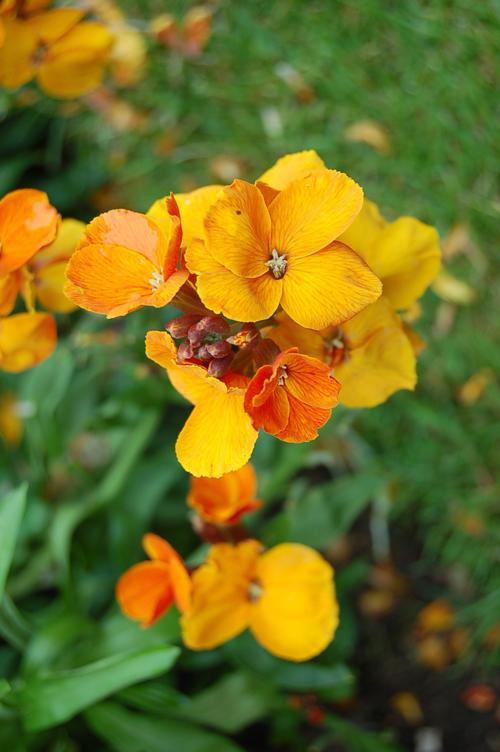
Label: wallflower